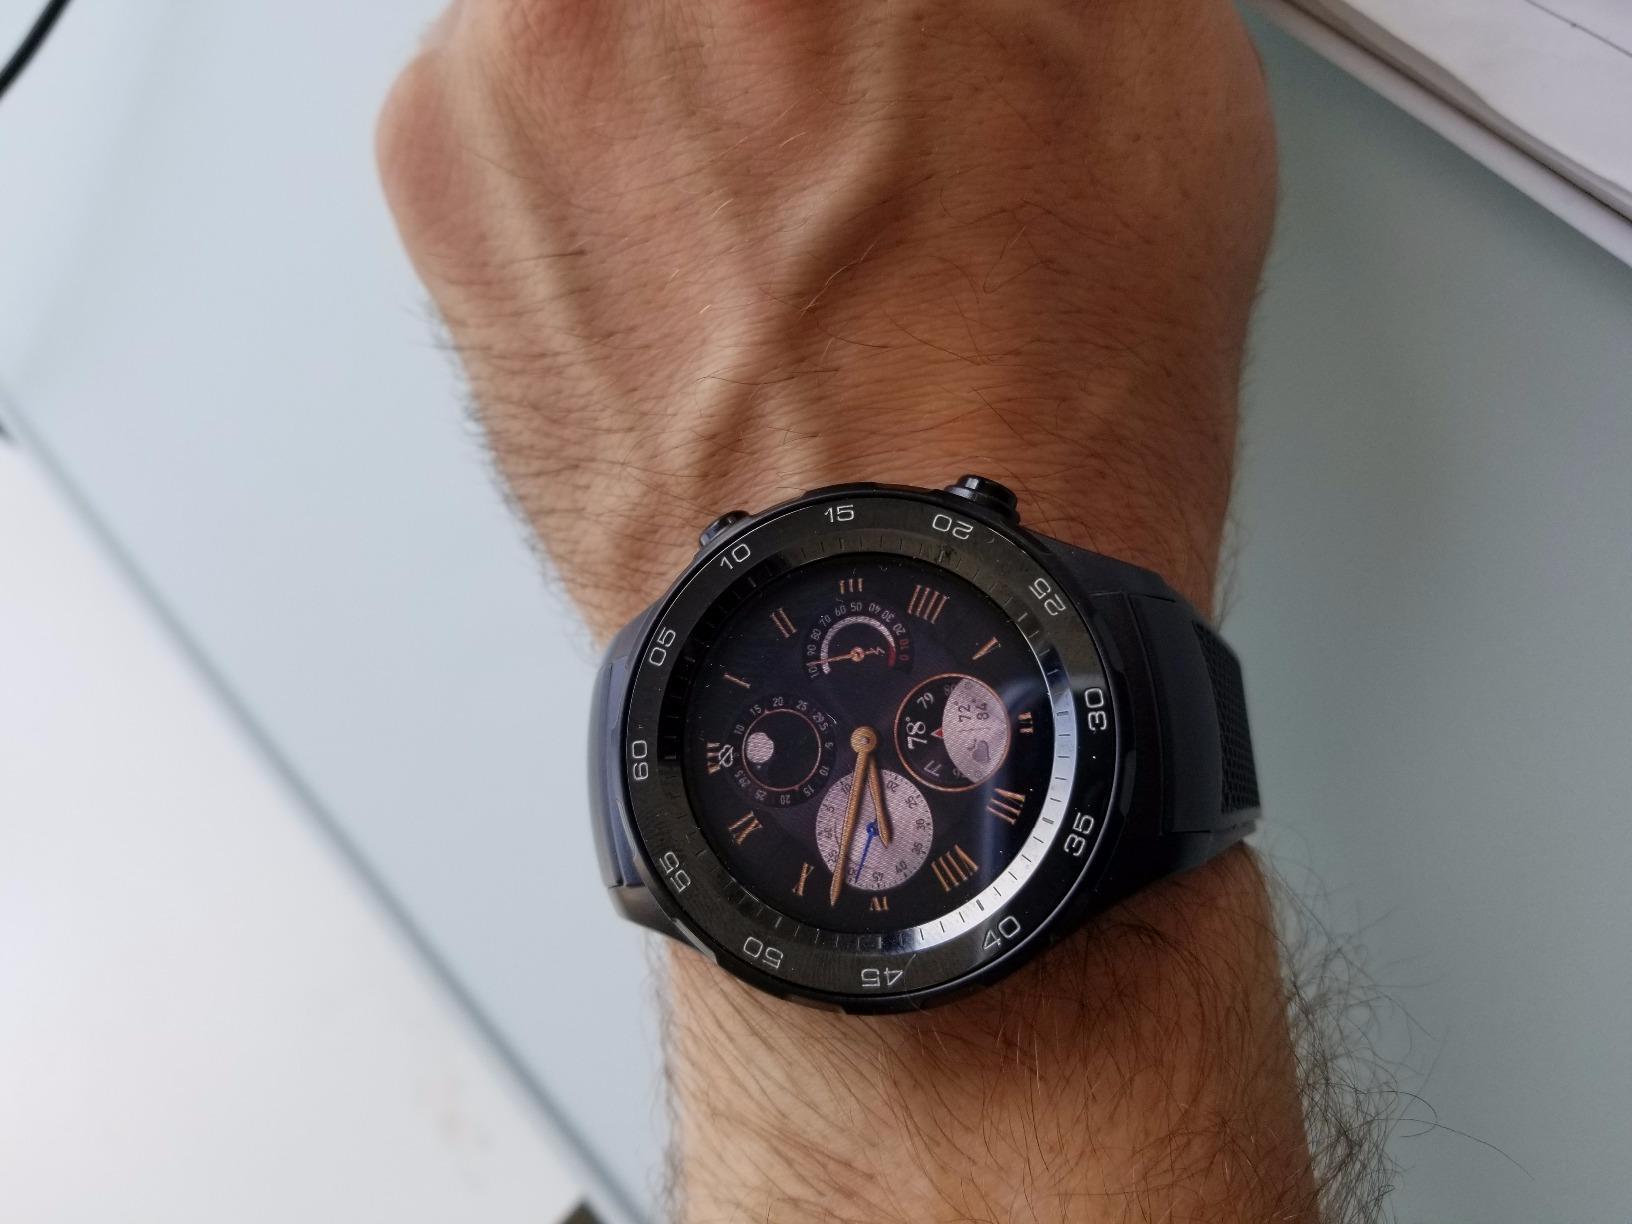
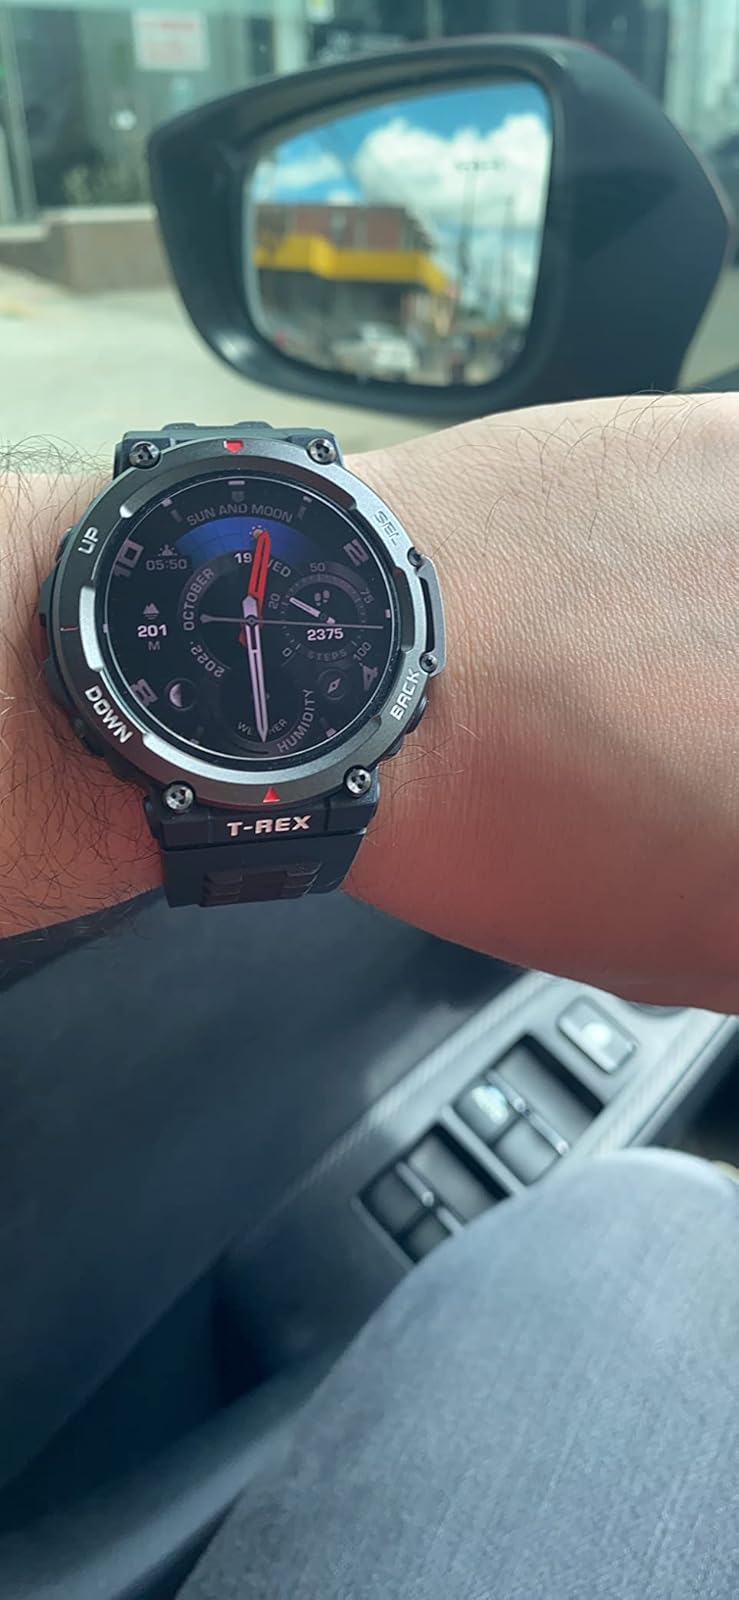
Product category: smartwatch
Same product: no